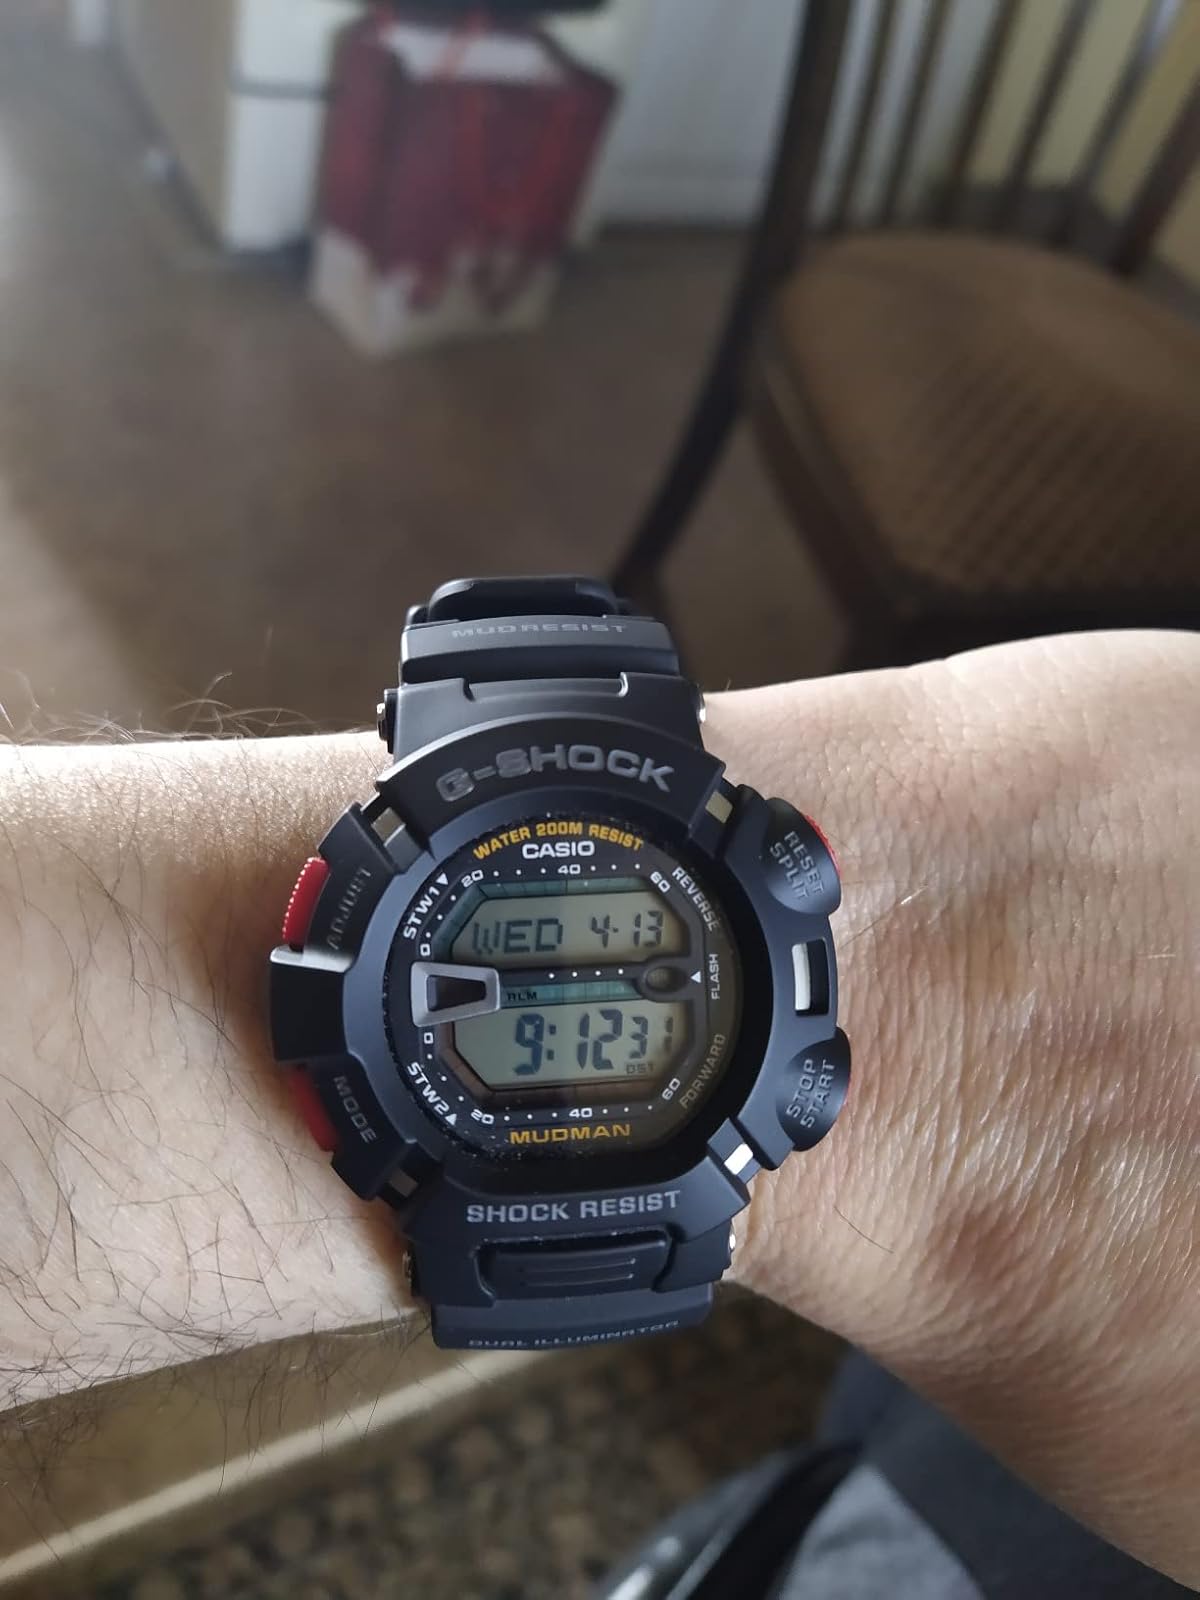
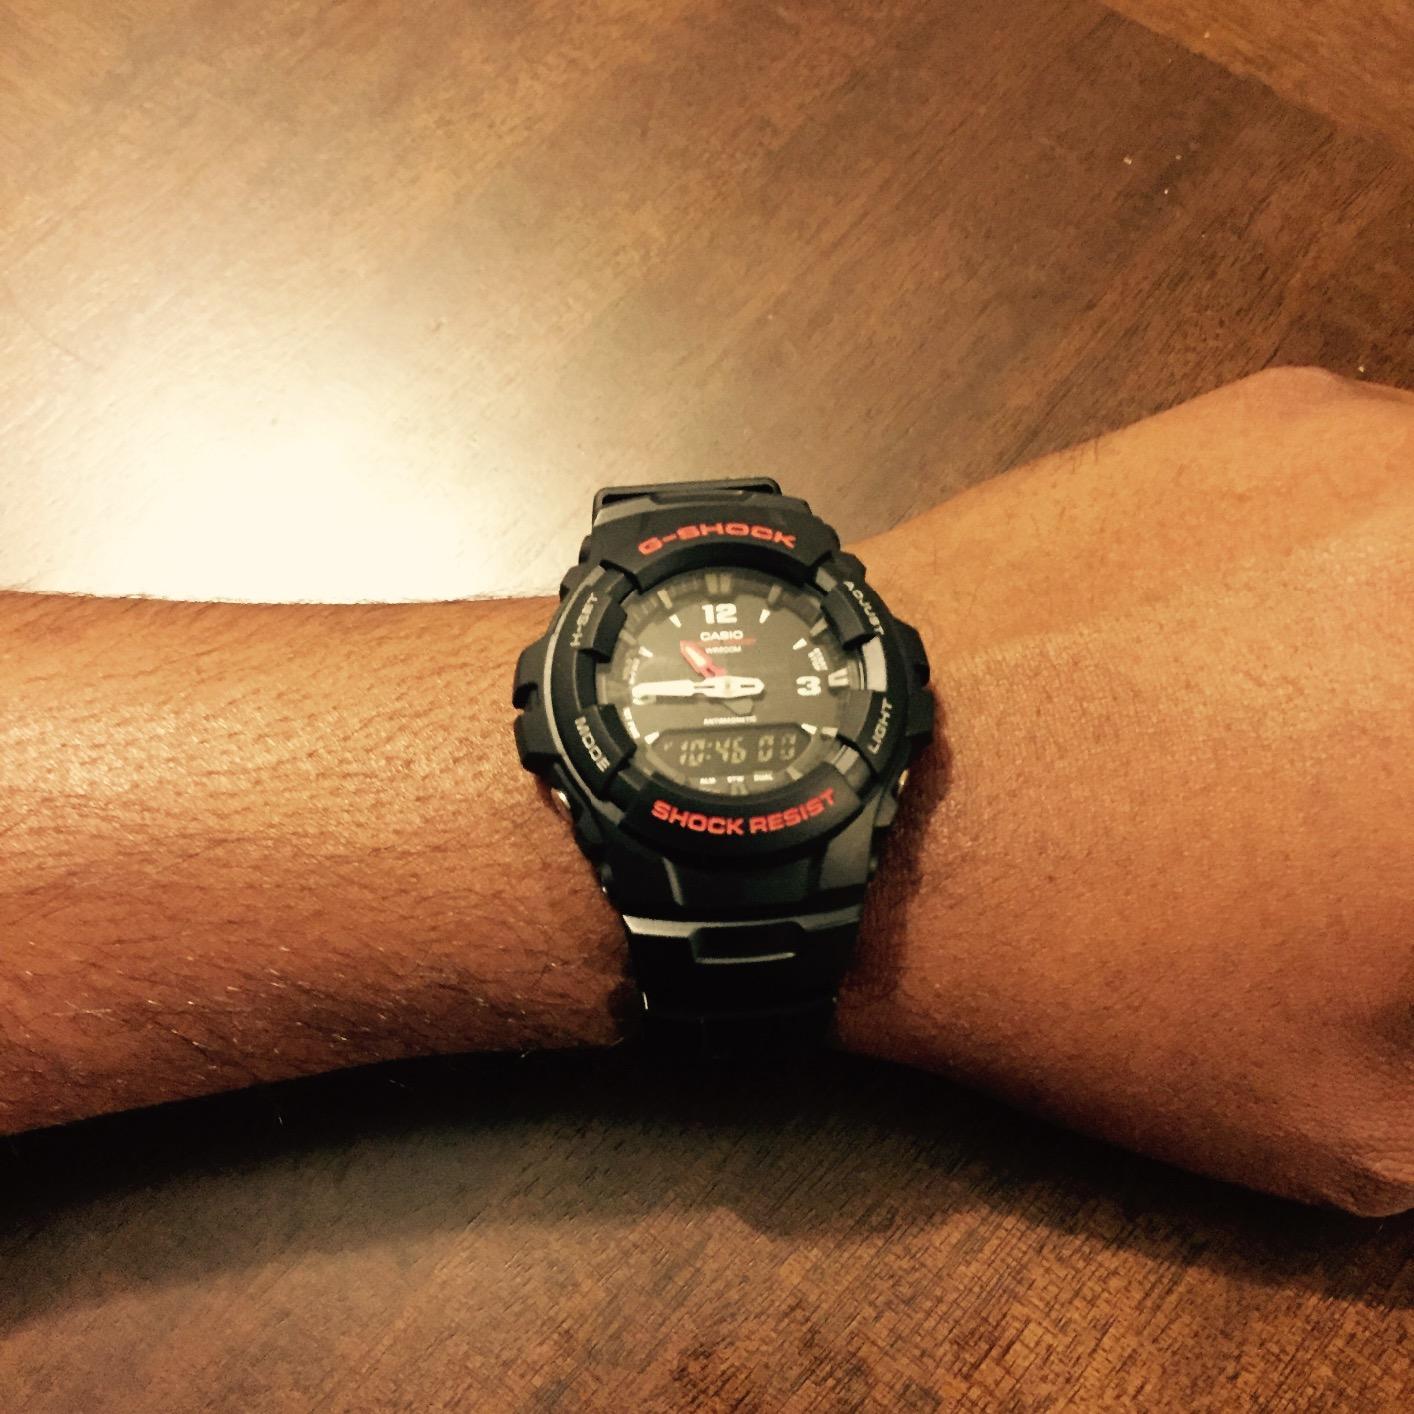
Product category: accessories_watch
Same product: no